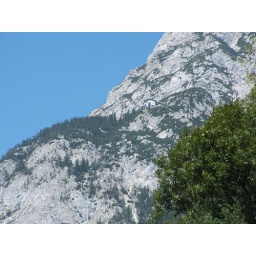
the white house is the top of the steepest cable car in Europe. I rode the cable car to see an ice cave